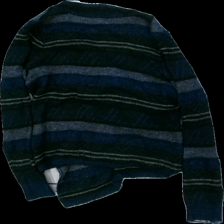
View: back
Type: Tunic
Category: Ladies
Brand: Alice Bizous (Joy)
Colors: Multicolor, Black, Blue, Grey
Material: 60% nylon, 40% wool
Pattern: Striped
Cut: Loose
Size: S
Season: All
Price range: 50-100
Recommended usage: Reuse